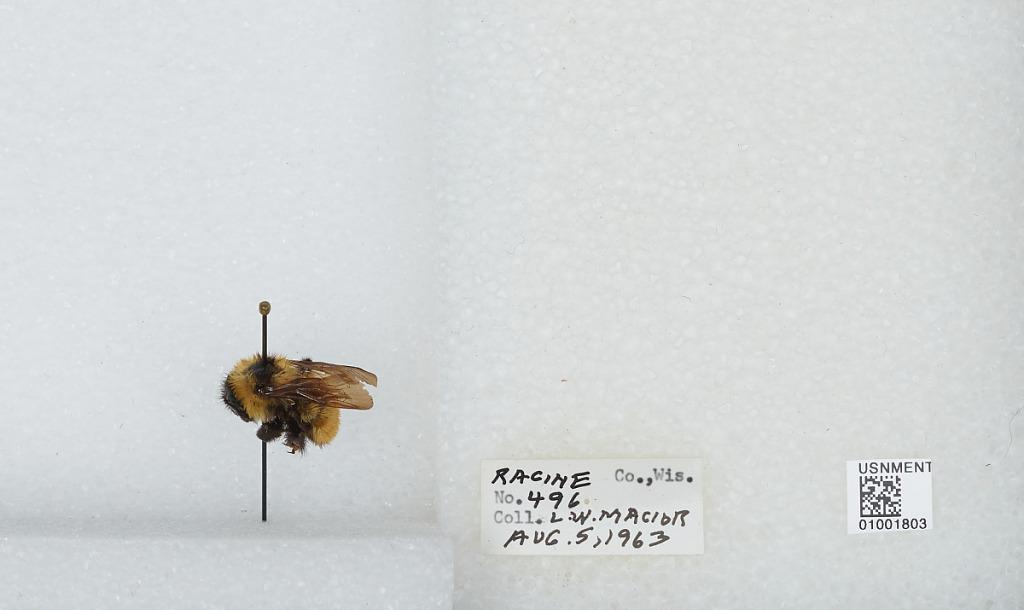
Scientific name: Bombus (Fervidobombus) fervidus fervidus (Fabricius)
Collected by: L. Macior
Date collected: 1963-8-5
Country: United States
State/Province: Wisconsin
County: Racine
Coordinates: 42.78, -87.76